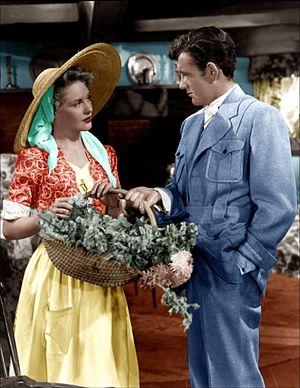
Dorothy Patrick, née Dorothy Wilma Davis à Winnipeg, le 3 juin 1921, et morte à Los Angeles le 31 mai 1987, est une actrice d'origine canadienne.
Harry Stradling Sr., né le 1ᵉʳ septembre 1901 à Newark, mort le 14 février 1970 à Los Angeles, est un directeur de la photographie américain, membre de l'ASC.
Frederick « Fred » Arlington Valles, connu comme Valles, est un costumier de cinéma américain, né le 4 mai 1886, mort d'une crise cardiaque le 12 avril 1970 à Los Angeles — Quartier d'Hollywood.